Yinhu station (Shenzhen Metro)

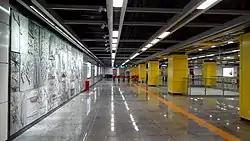

Yinhu station is a station of Line 6 and Line 9 of the Shenzhen Metro. Line 9 platforms opened on 28 October 2016 and Line 6 platforms opened on 18 August 2020.